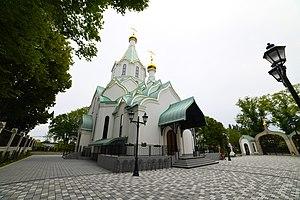
Église orthodoxe de Tous les Saints de Strasbourg
L’église orthodoxe de Tous-les-Saints est située 106, rue du Général Conrad, dans le quartier des Quinze à Strasbourg.